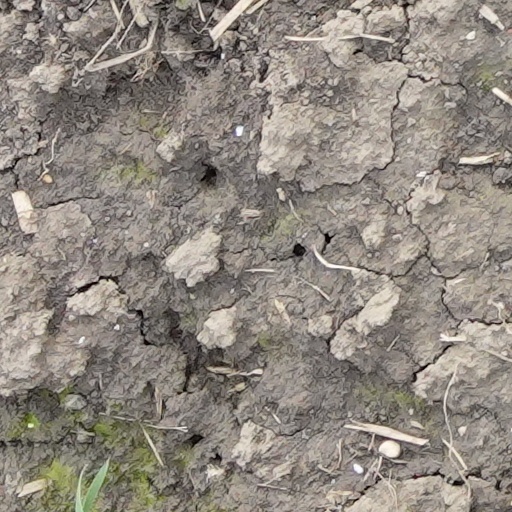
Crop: wheat